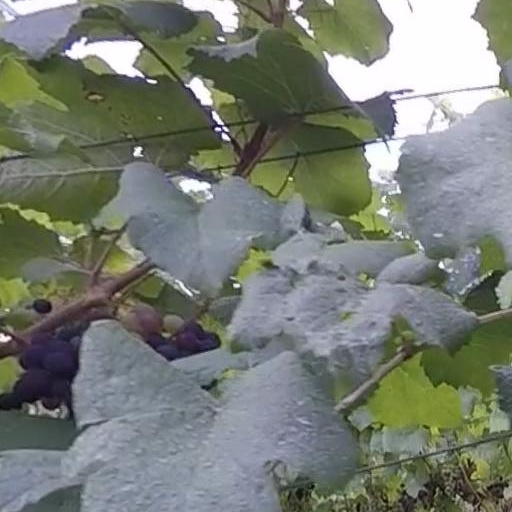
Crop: grape